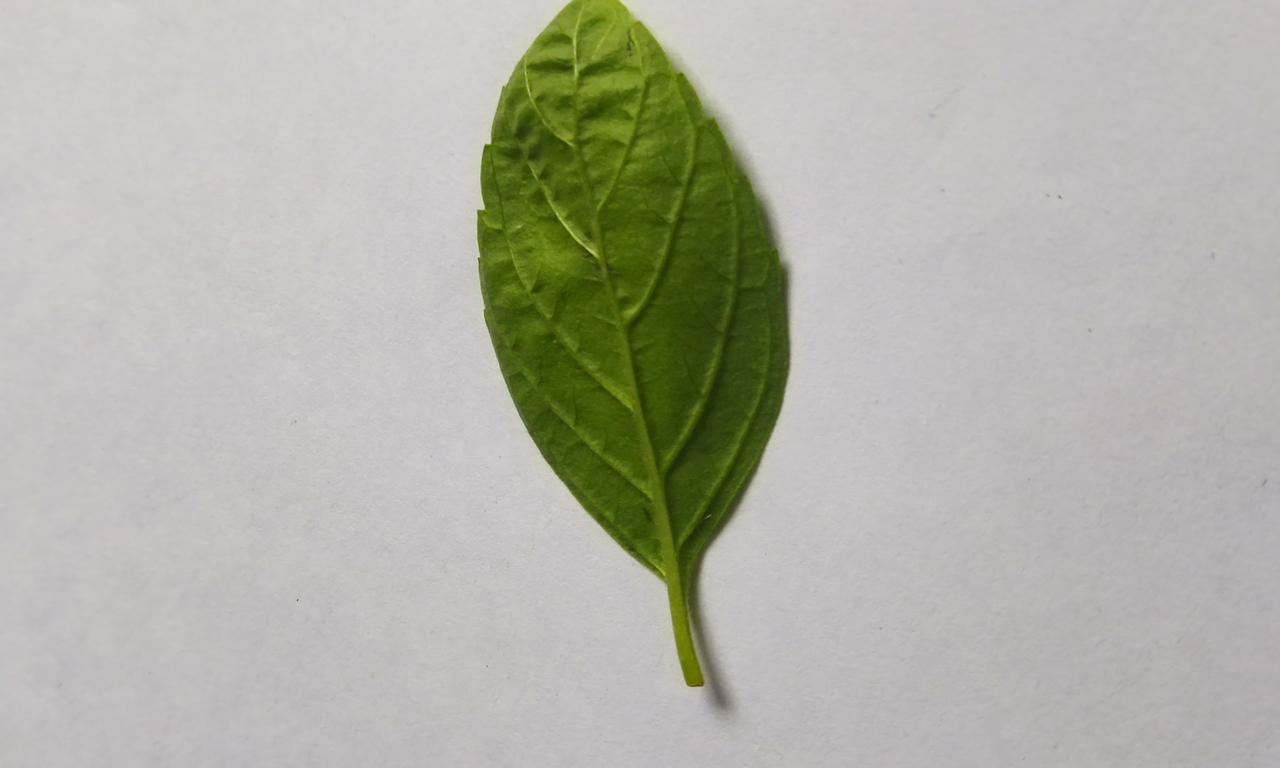
Label: Fresh